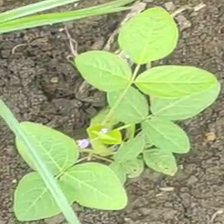
Weed species: Asian_Pigeonwings_(Clitoria Ternatea)